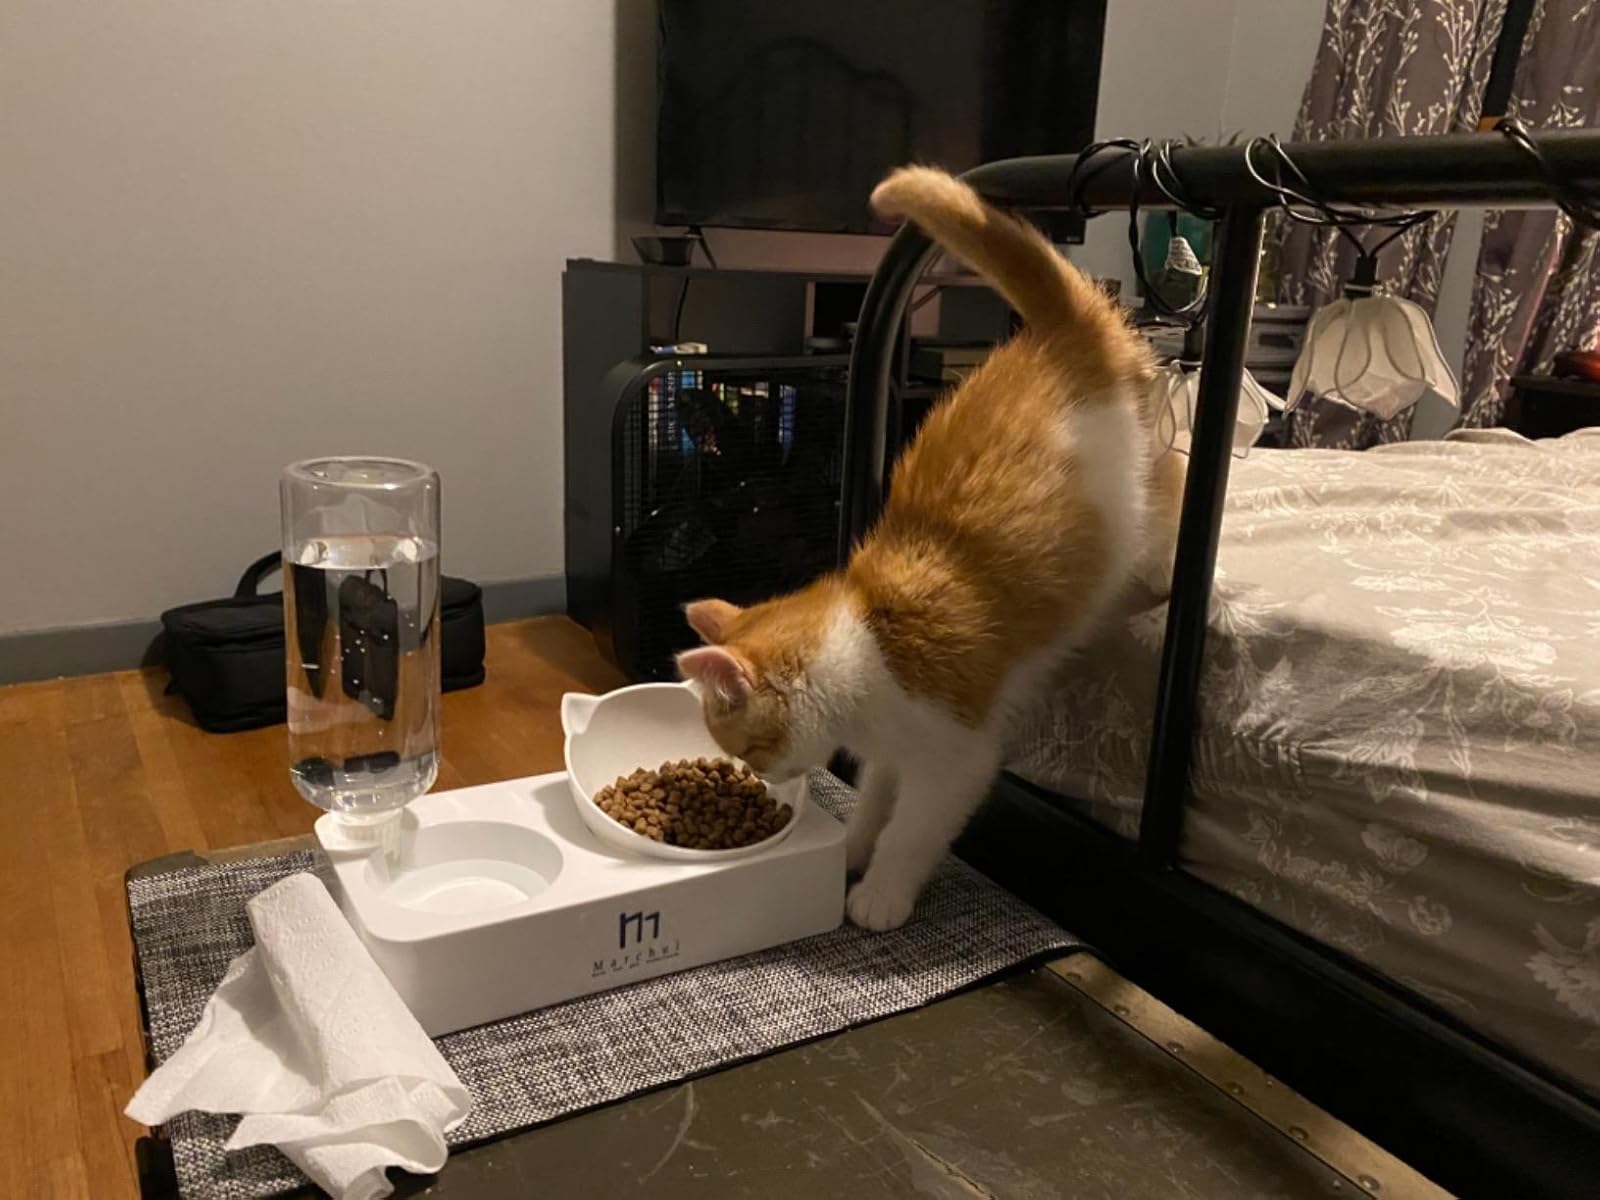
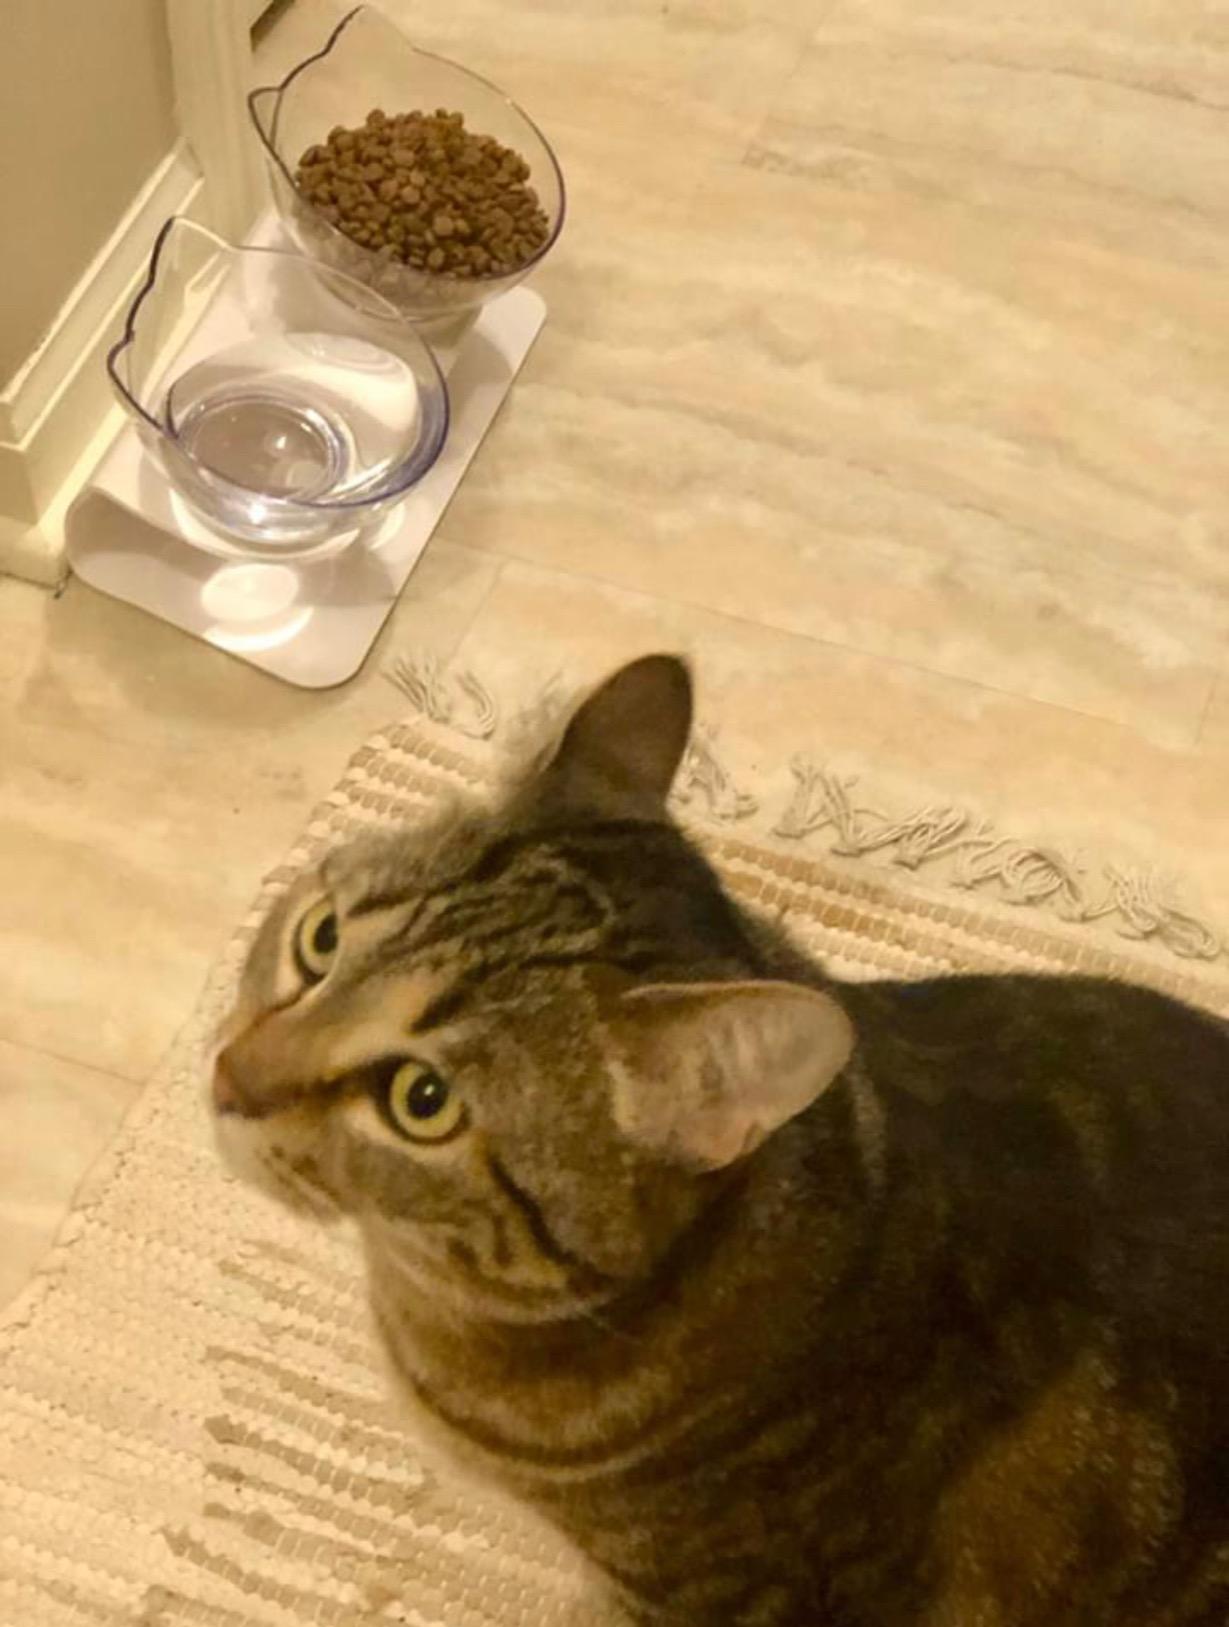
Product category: items_bowl
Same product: no